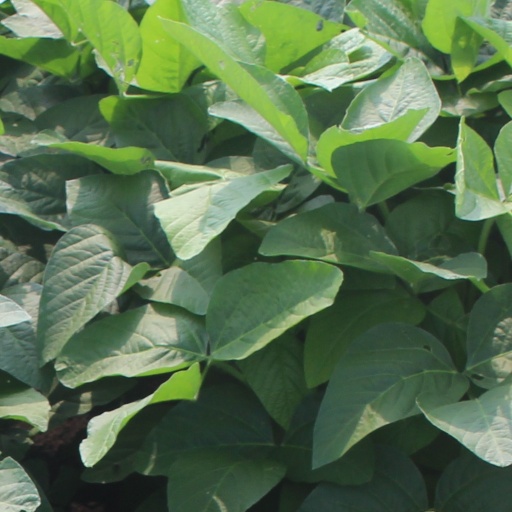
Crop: soybean